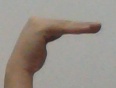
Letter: haa